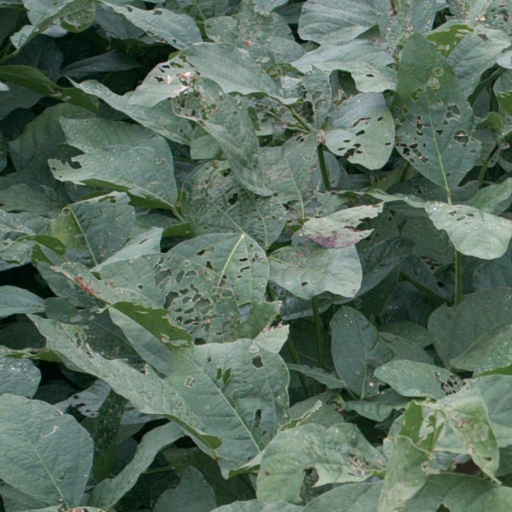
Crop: soybean